1992 Winter Olympics

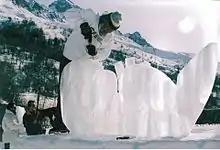
Mexican sculptor Abel Ramírez Águilar working on his gold medal piece in snow sculpture competition related to the Games

A record-breaking seven locations bid for the games. The non-winning bids were from Anchorage, Berchtesgaden, Cortina d'Ampezzo, Falun, Lillehammer, and Sofia. The 91st IOC Session, held in Lausanne on 17 October 1986, voted Albertville the host of the Games.